Mac Eoin Bissett family

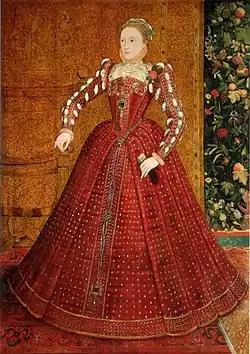
The "Hampden" portrait of Elizabeth I, by Steven van der Meulen, c. 1563

Above is the final report of an activity of the Mac Eoin Bissett family in the Irish and English sources, and it is assumed that not long after, the MacDonnells, newly of Antrim and the former friends and allies of the Bissetts, somehow managed to dispossess them of the Lordship of the Glens.